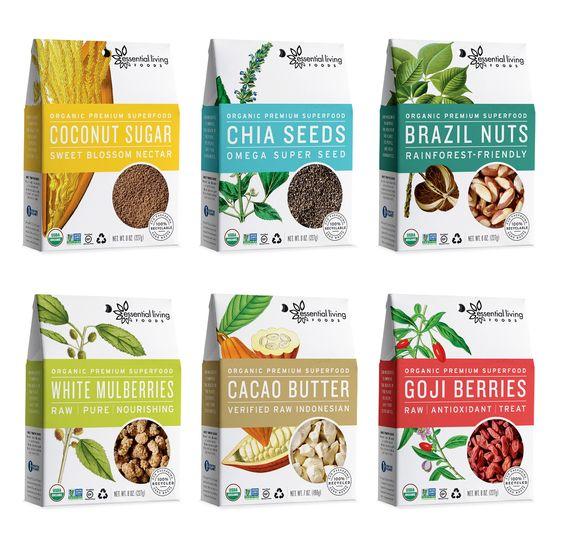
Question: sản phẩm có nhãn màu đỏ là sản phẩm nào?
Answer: sản phẩm nằm ở góc phía dưới bên phải